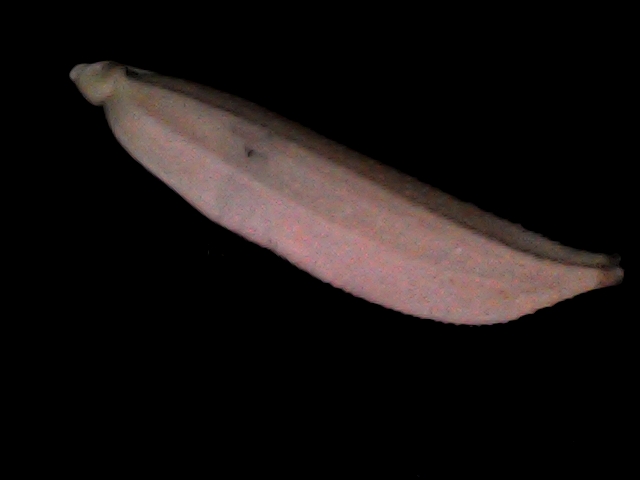
Rice variety: BD70